Euclid View Flats

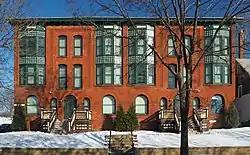
Euclid View Flats from the southwest

Euclid View Flats is a historic apartment building in Saint Paul, Minnesota, United States, constructed 1894–1895. It is listed on the National Register of Historic Places for its local significance in architecture. Euclid View Flats is a sophisticated early example of an apartment building designed to attract the middle class. Prior to the 1890s, multi-family housing in the United States was overwhelmingly in the form of tenements catering to the poor. Euclid View Flats provided an acceptable alternative to the single-family houses that dominated middle-class residential options in Saint Paul and the Dayton's Bluff neighborhood in particular. In addition to representing a change in housing preferences, the building reveals in its transitional architecture a shift from the highly ornamented Queen Anne style to the more restrained Romanesque Revival style during the same period.